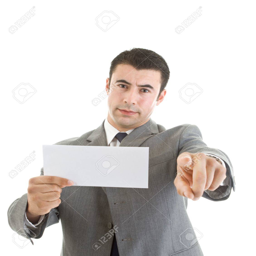
hispanic man pointing at the camera holding a blank envelope stock photo